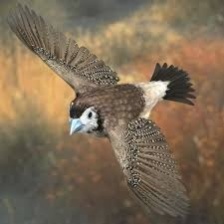
Species: DOUBLE BARRED FINCH
Scientific name: TAENIOPYGIA BICHENOVII
ImageNet parent category: house_finch